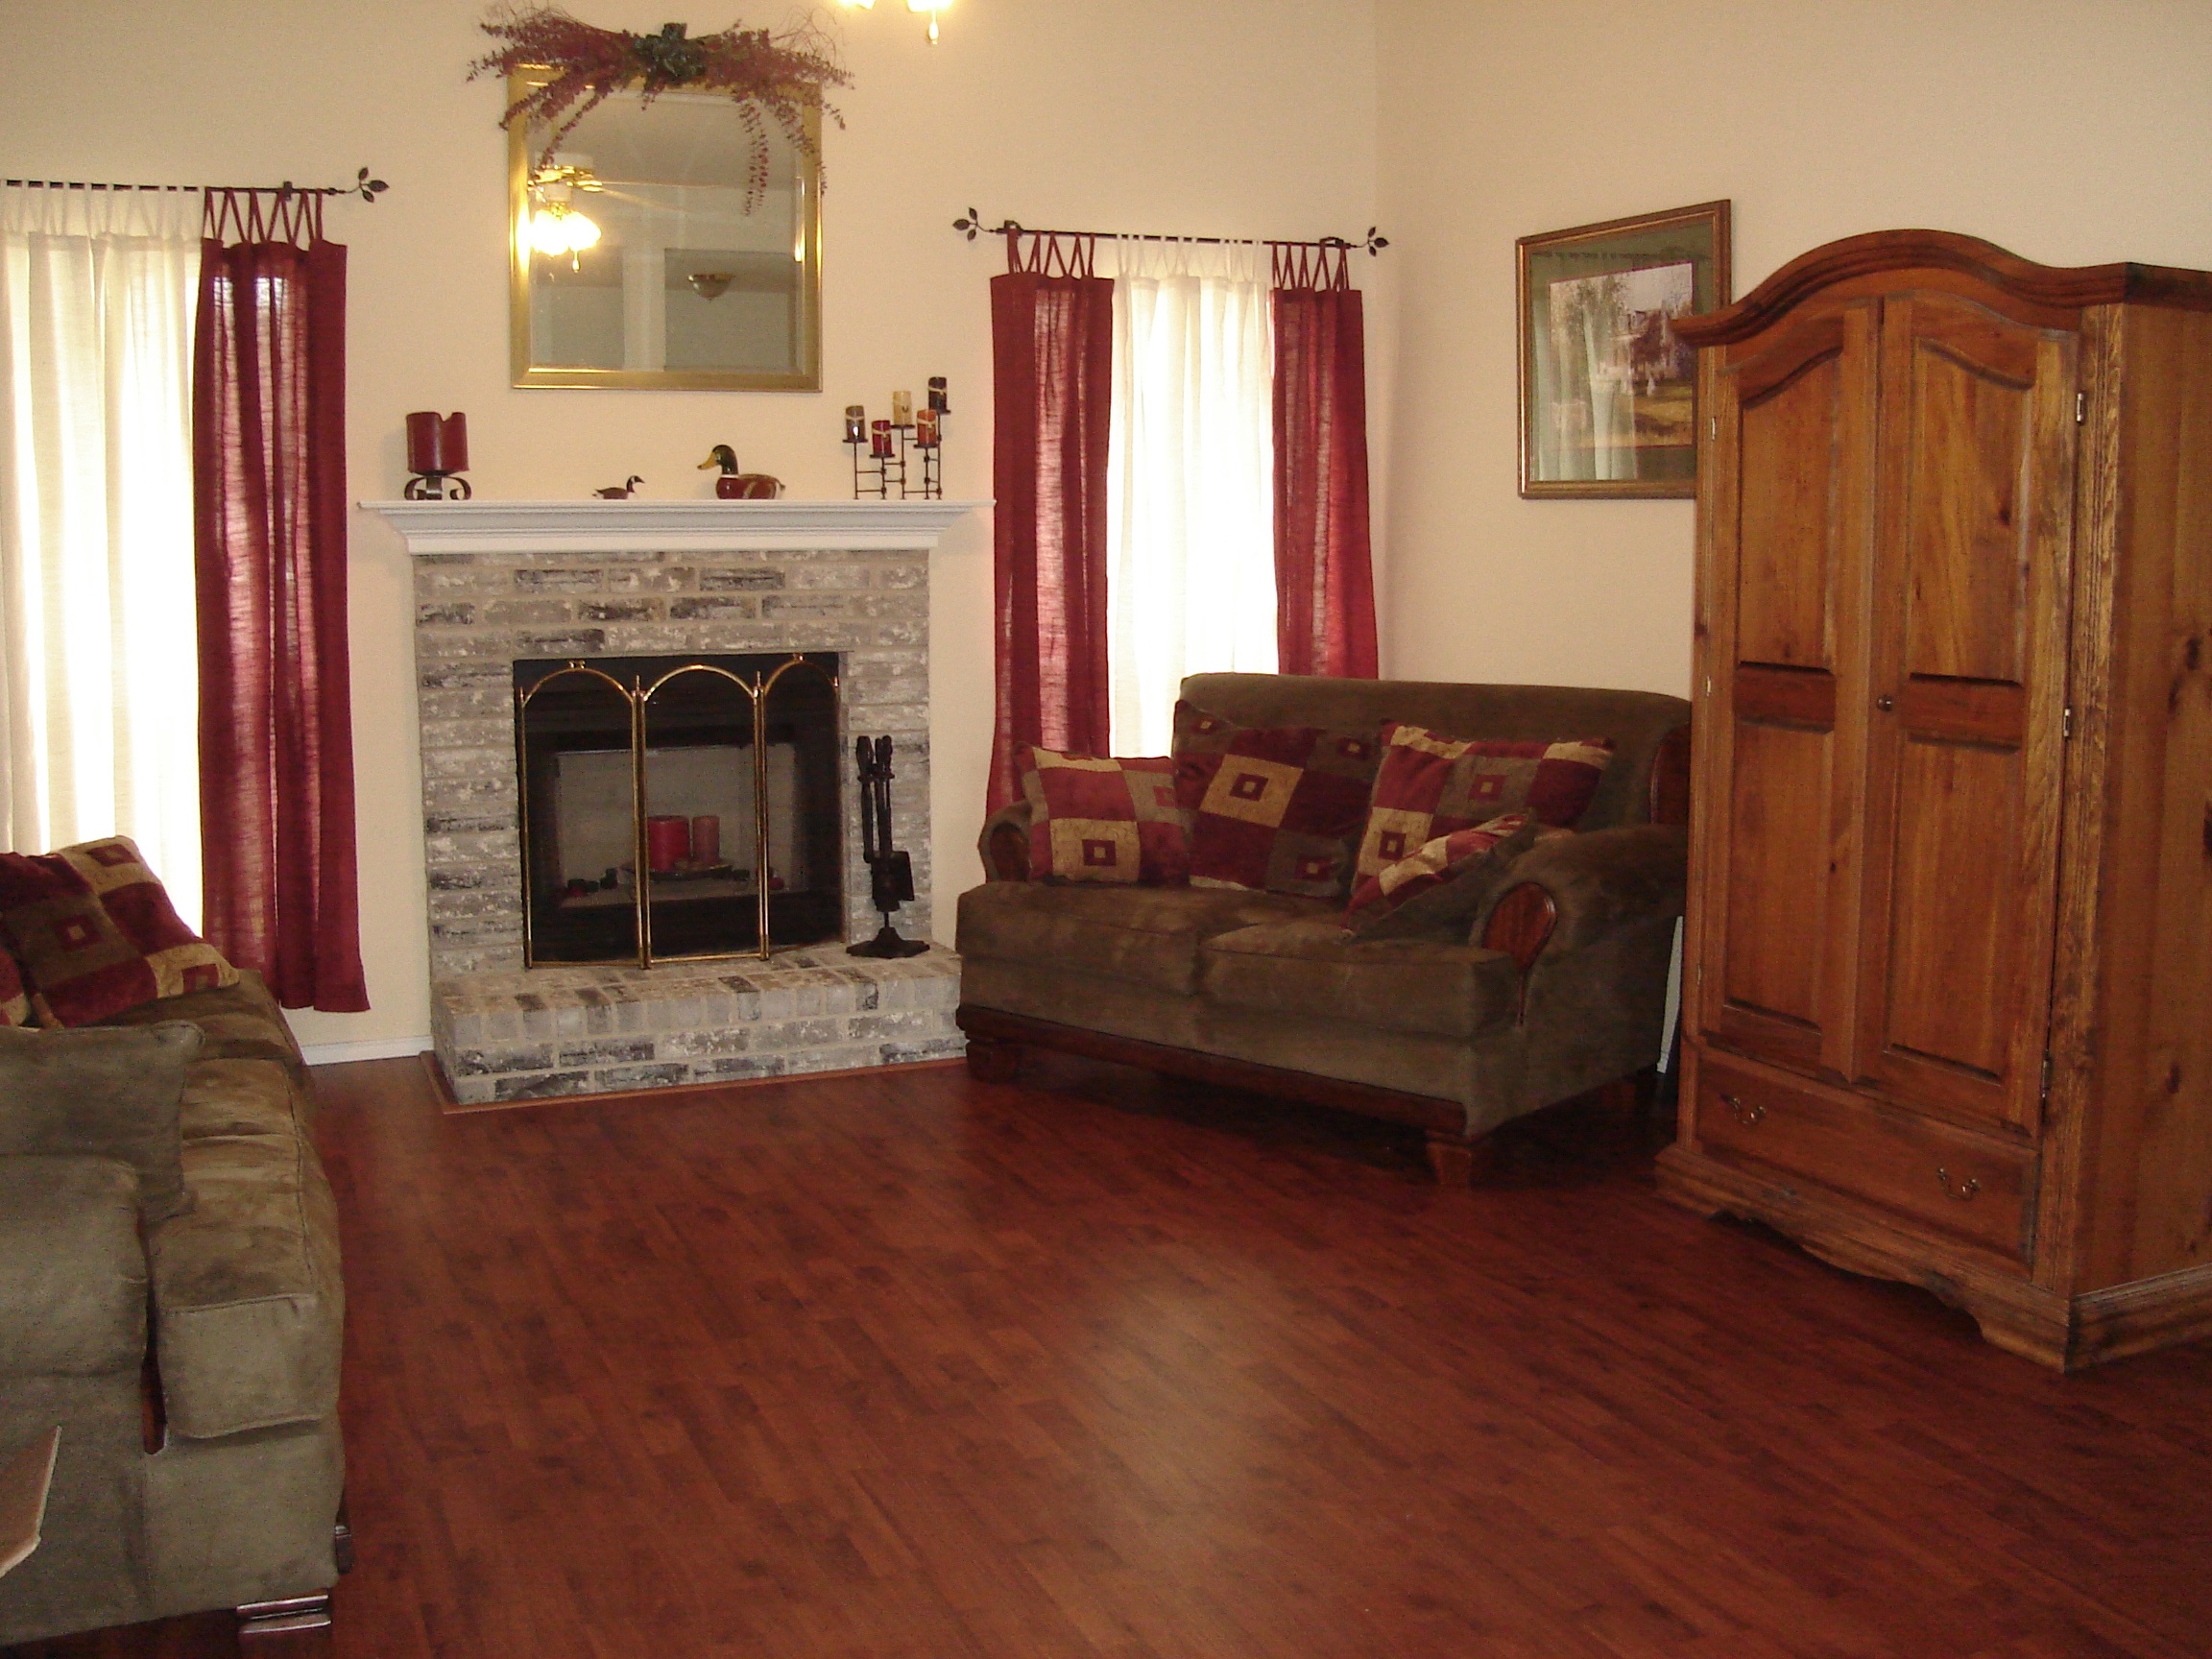
wood, house, chair, floor, interior, home, relax, cottage, fireplace, property, living room, residential, furniture, room, sofa, pillow, bedroom, decor, couch, interior design, living, family, indoors, hardwood, bed, new, comfort, estate, living room interior, comfortable, real estate, wood flooring, fire place